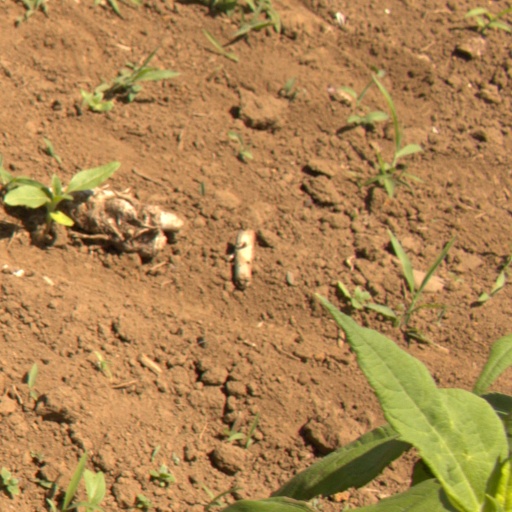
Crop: Jerusalem artichoke